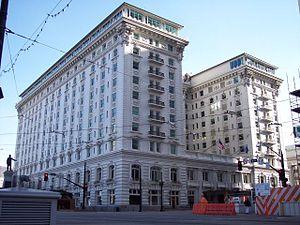
Le Joseph Smith Memorial Building, ainsi nommé en mémoire de Joseph Smith, fondateur de l’Église de Jésus-Christ des saints des derniers jours, est situé à l’angle de Main Street et South Temple à Salt Lake City, près de Temple Square. Auparavant 'Hotel Utah', il est aujourd’hui un bâtiment administratif. Le 3 janvier 1978, il a été ajouté au Registre national des lieux historiques au titre de ‘Hotel Utah’.